Game

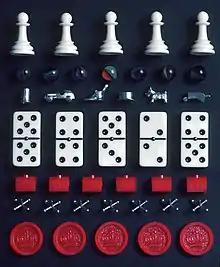
A selection of pieces from different games. From top: Chess pawns, marbles, Monopoly tokens, dominoes, Monopoly hotels, jacks and checkers pieces.

A game is a structured type of play usually undertaken for entertainment or fun, and sometimes used as an educational tool. Many games are also considered to be work (such as professional players of spectator sports or video games) or art (such as games involving an artistic layout such as mahjong, solitaire, or some video games).